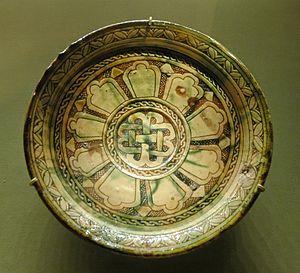
Plat à la rosace. Céramique siliceuse à décor engobé, gravé et champlevé sous glaçure transparente, avec rehauts de couleur. Découvert sur le site de Shahr-i Ghulghula, à Bamyan, en Afghanistan, XIIe-XIIIe siècles.
Le champlevé est une technique de travail de l'émail utilisée dans les arts décoratifs. Elle consiste à ôter un peu de matière pour y incruster de l'émail.